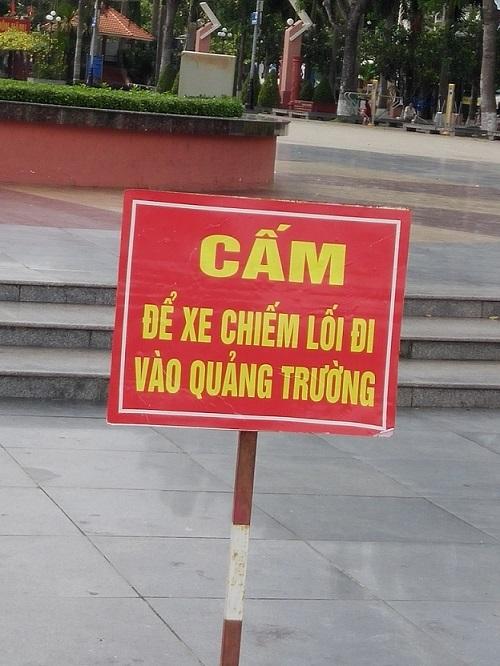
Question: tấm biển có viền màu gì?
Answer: màu trắng